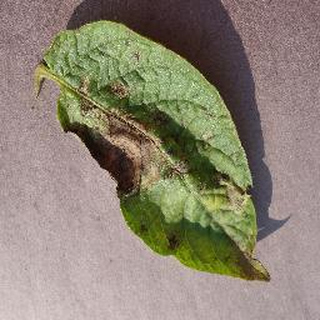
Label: potato_late_blight